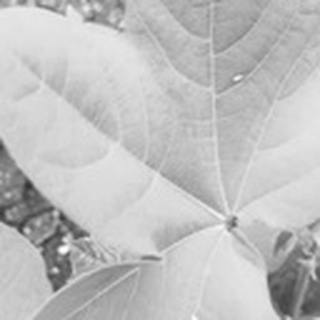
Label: healthy_cotton